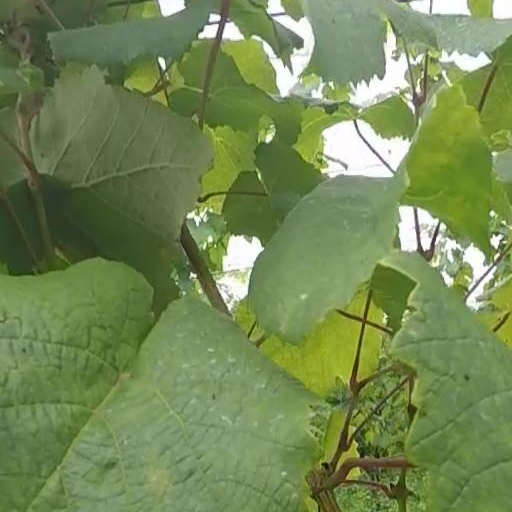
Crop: grape